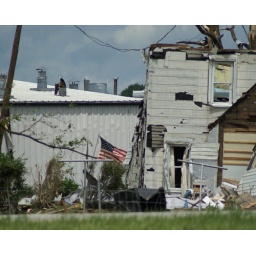
Lake twp farm house destroyed. Notice the mattress visible in the upstairs window